Alpha Muscae

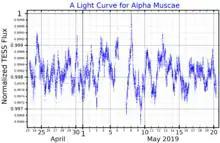
A light curve for Alpha Muscae, plotted from "TESS" data

Alpha Muscae appears to be a Beta Cephei variable star. Telting and colleagues report it as a Beta Cephei with a high degree of confidence as they found regular pulsations in its spectrum in a high-resolution spectroscopy study published in 2006, although Stankov and Handler (2005) listed it as a poor or rejected candidate in their "Catalog of Galactic β Cephei Stars". The International Variable Star Index lists it as a Beta Cephei variable which varies in brightness from magnitude 2.68 to 2.73, with a period of 2.17 hours. Alpha Muscae is rotating rapidly with a projected rotational velocity of and has an estimated age of about 18 million years.